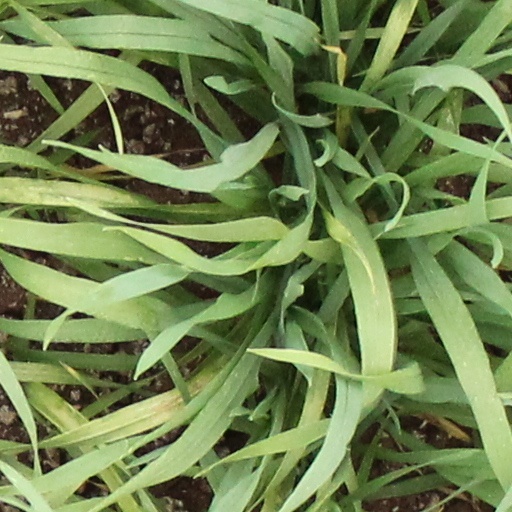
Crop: wheat